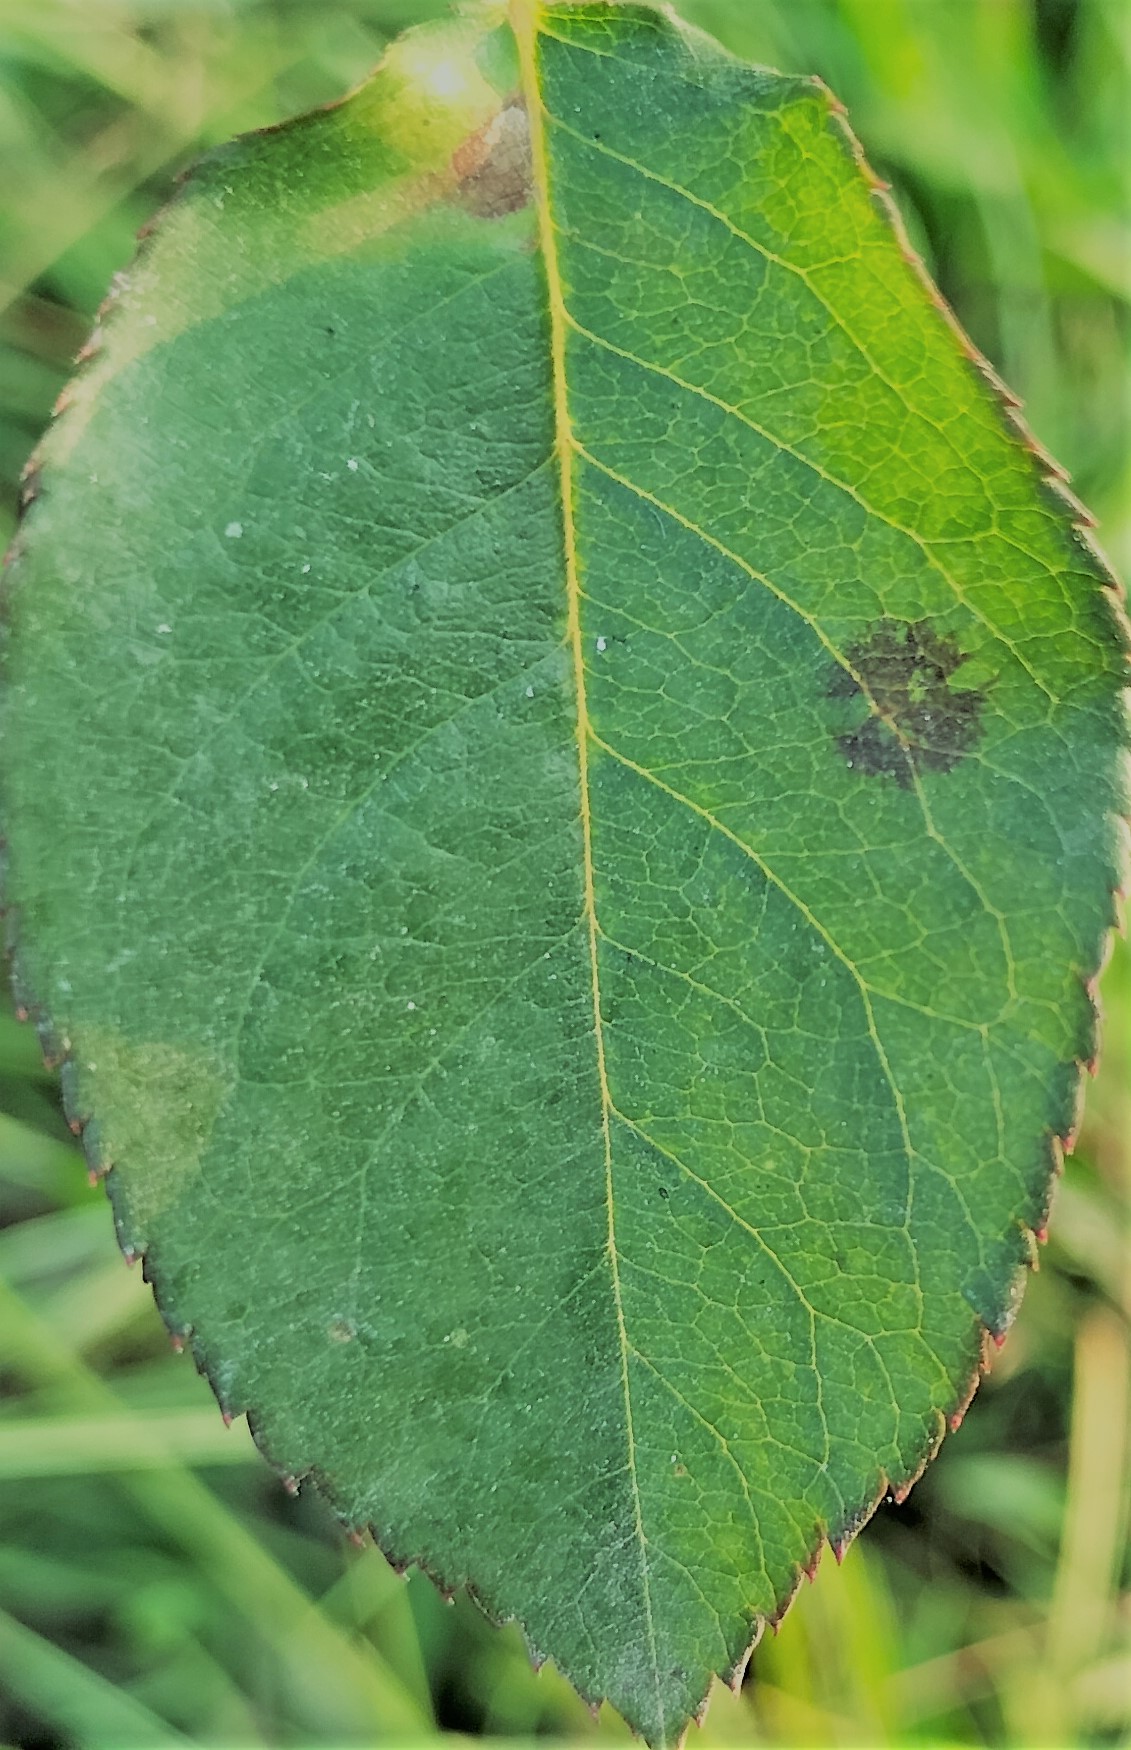
Label: Black Spot